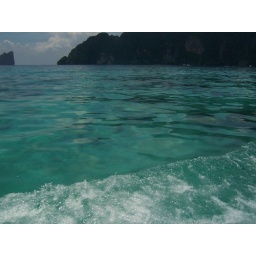
On the boat near Phi Phi. The water is so clear and calm, you can see everything.